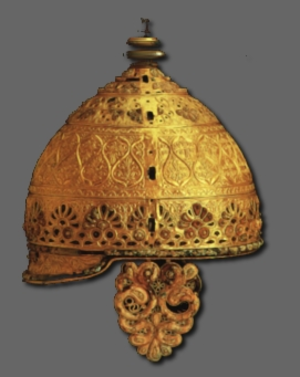
Casque celte d'apparat en fer, bronze, or, argent et corail. IVe a.J.C. Découvert à Agris, en Charente et conservé au musée d'Angoulême (IIe âge du fer). Dansk: Keltisk pragthjelm i jern, bronze, guld, sølv og koral fra det 4. århundrede f.Kr. Fundet ved Agris i Charente og opbevaret på museet i Angoulême. Origine: Photocomposition réalisée avec the Gimp. License: Cette image est placée sous licence GNU FDL
Agris est une commune du Sud-Ouest de la France, située dans le département de la Charente.